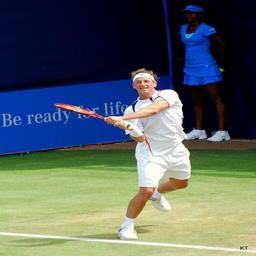
a tennis player returning the ball across the court
A man playing tennis on the tennis court
a man holding  a tennis racket beside him during the game
A young man holding a racquet on top of a tennis court.
A man swinging a tennis racket during a game.